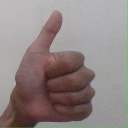
अक्षर: थ